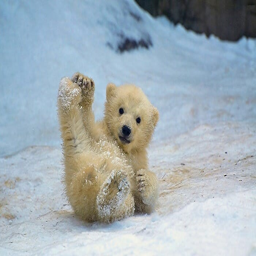
baby polar bear enjoying in the snow